Hollow (2011 film)

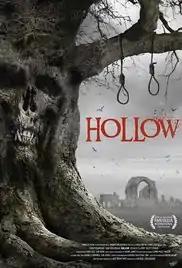
Promotional poster

Hollow is a 2011 British found footage horror film, directed by Michael Axelgaard, starring Emily Plumtree, Sam Stockman, Jessica Ellerby, and Matt Stokoe. The film was distributed by Tribeca Film via nationwide On Demand outlets. Hollow premiered at Fantasia Festival. The film also screened at the Raindance Film Festival and was nominated for British Independent Film Award.